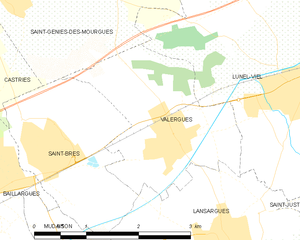
Carte de la commune française de code INSEE 34321 - Valergues
Valergues est une commune française située dans le département de l'Hérault en région Occitanie.